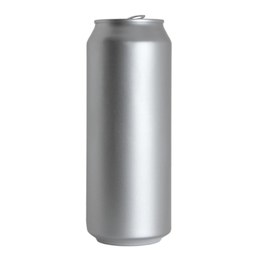
Label: metal